The Three Smiles

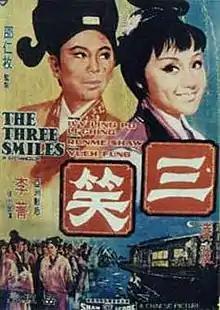
Film poster

The Three Smiles ("San xiao", simplified/traditional Chinese:"三笑") is a 1969 Mandarin-language Hong Kong film, directed by Yueh Feng. It is considered the last film of the huangmei opera films golden age.